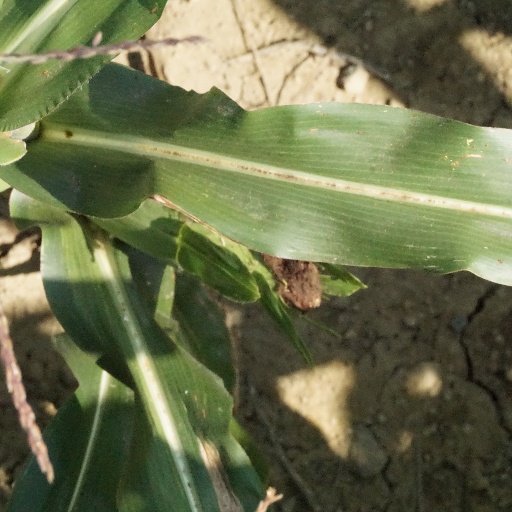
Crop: maize; corn